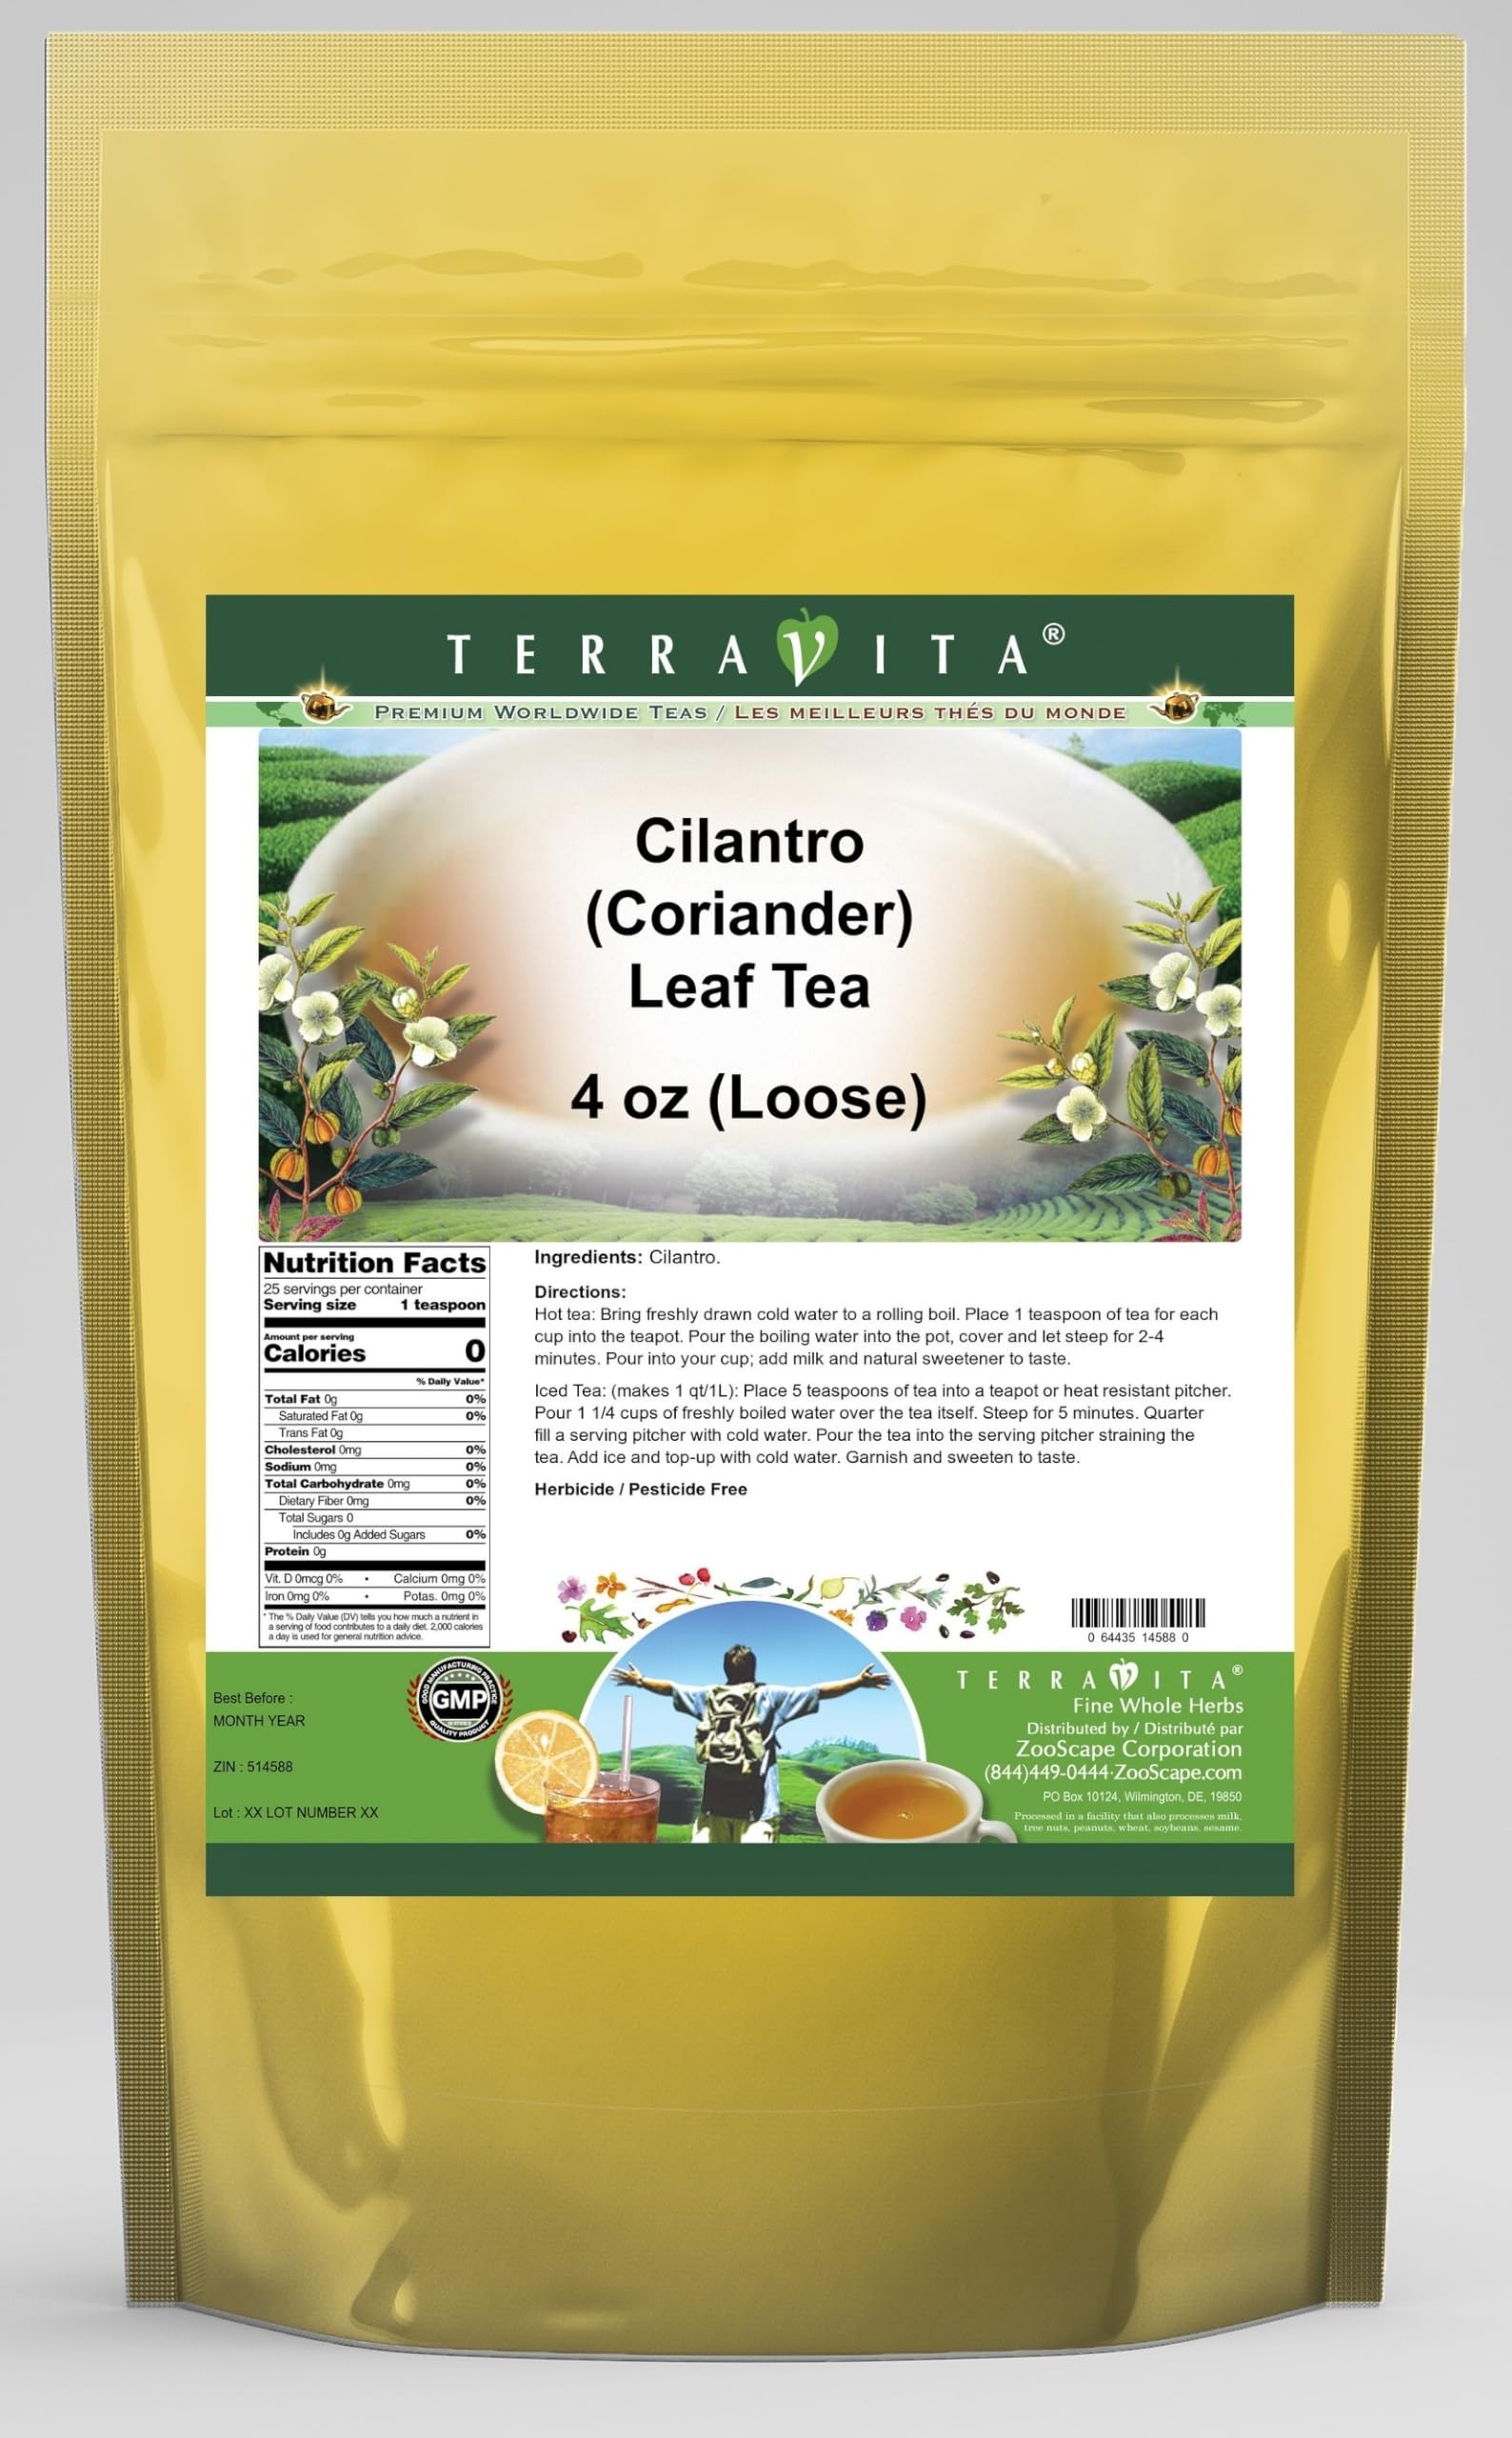
Item Name: Cilantro (Coriander) Leaf Tea (Loose) (4 oz, ZIN: 514588) - 2 Pack
Bullet Point 1: Cilantro (Coriander) Leaf Tea (Loose) (4 oz, ZIN: 514588)
Bullet Point 2: No fillers.
Bullet Point 3: Manufacturer: TerraVita
Bullet Point 4: Size: 4 oz
Bullet Point 5: Loose Leaf Herbal Tea - Packed in a convenient upright pouch!
Product Description: Cilantro (Coriander) Leaf Tea (Loose) (4 oz, ZIN: 514588)<BR><BR>Packaged in the United States in a GMP certified facility (Good Manufacturing Practice).<BR><BR>No fillers.<BR><BR>Manufacturer: TerraVita<BR><BR>Size: 4 oz<BR><BR>Loose Leaf Herbal Tea - Packed in a convenient upright pouch!<BR><BR>Ingredients: Cilantro
Value: 8.0
Unit: Ounce

Price: 36.88